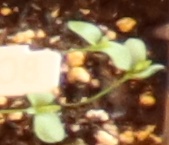
Label: Flax